Varsity (train)

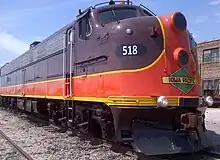
Power for the 2014 "Varsity" included this E8 locomotive

Leaving Chicago Union Station, the" Varsity" traveled on what is now the Milwaukee District North Line, making stops in Glenview and Fox Lake, Illinois. After crossing into Wisconsin, the train then continued on, making stops in Walworth, Avalon, Janesville, Edgerton, Stoughton, and McFarland, before crossing Lake Monona, and the Chicago and Northwestern Railway line in the middle of the lake, and arriving in at the Milwaukee Road Depot in downtown Madison.